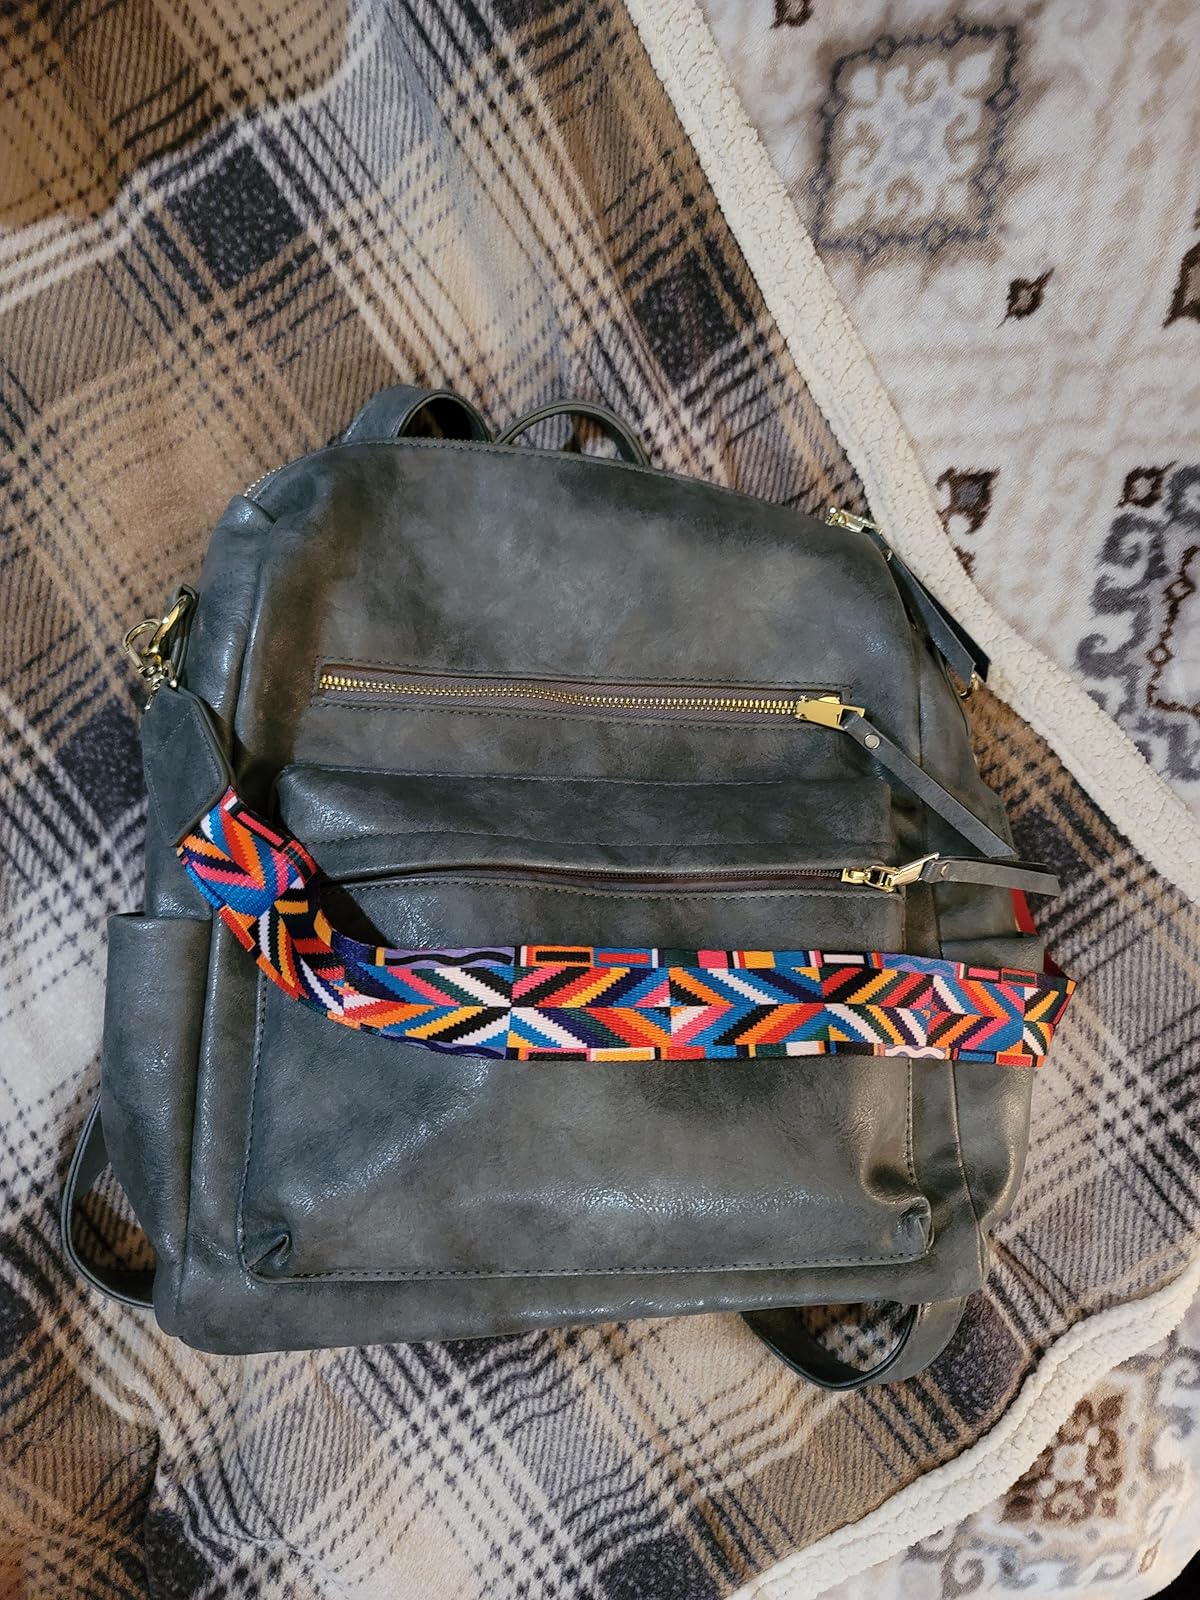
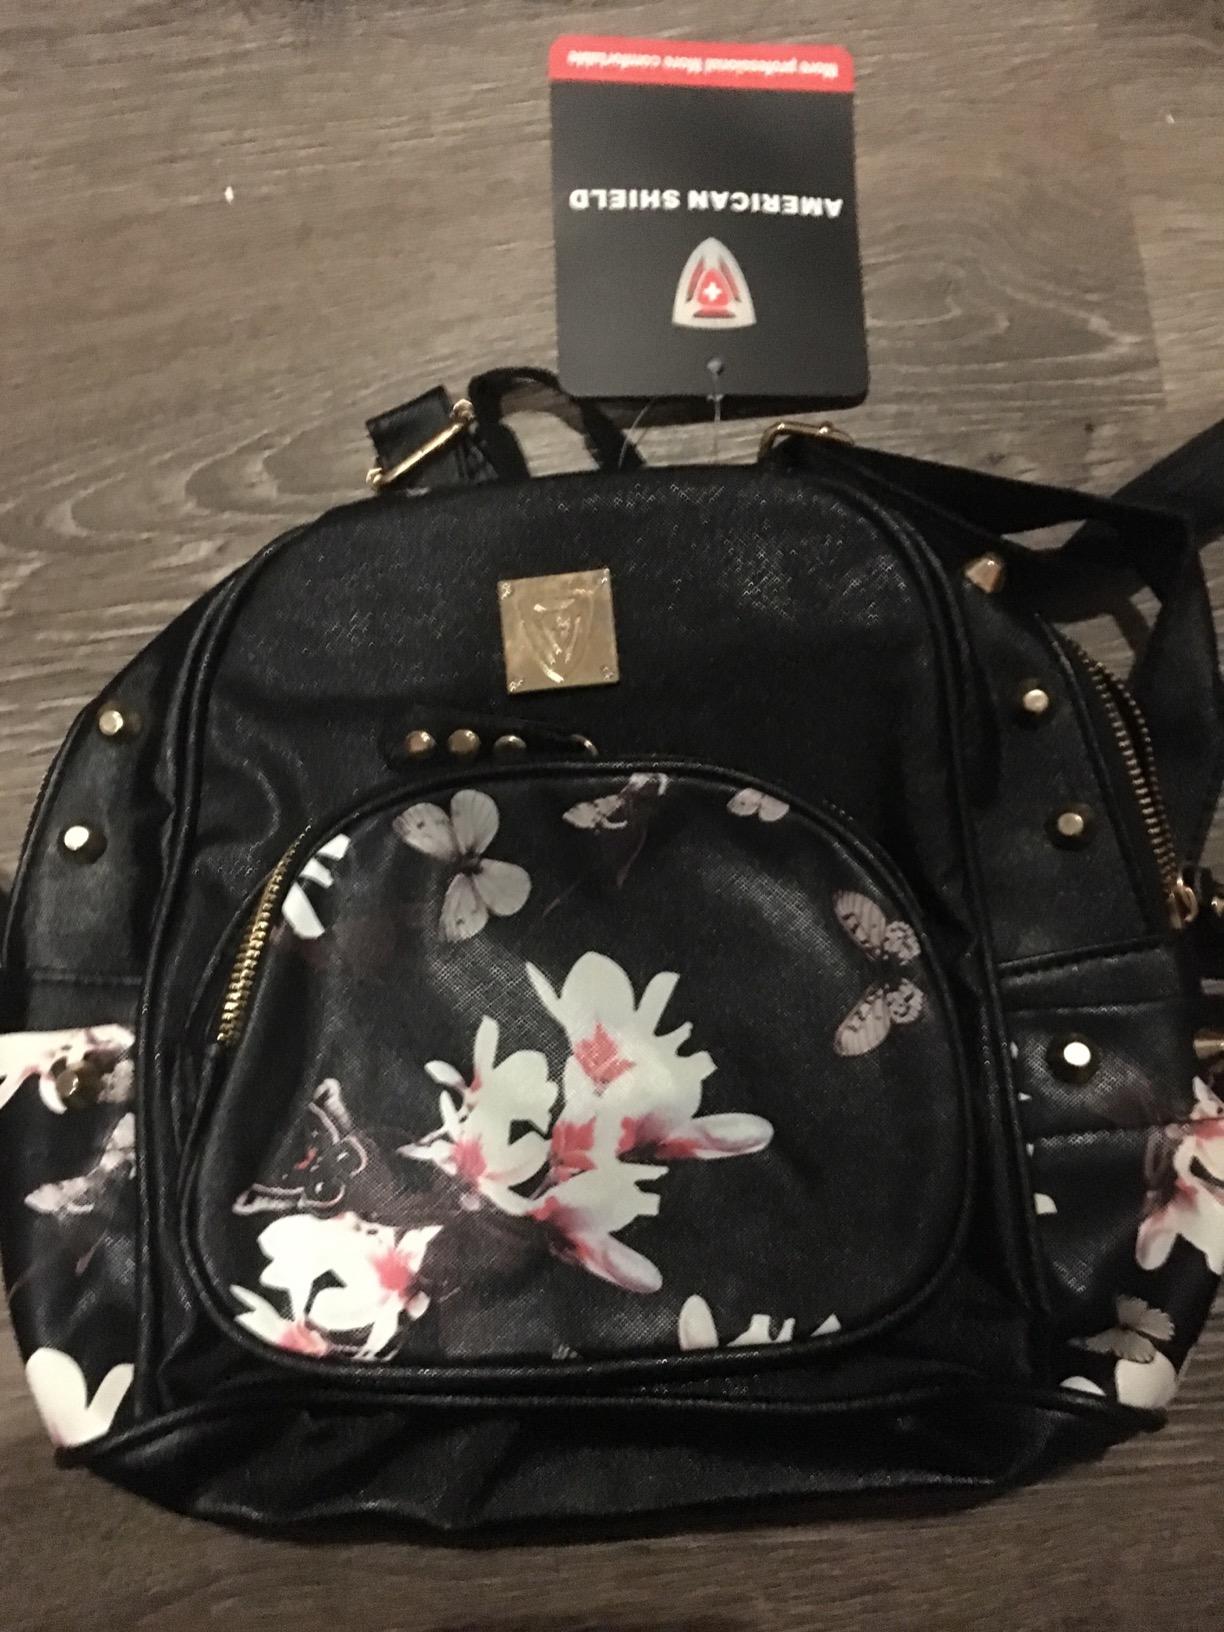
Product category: accessories_handbag
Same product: no